Rümligen

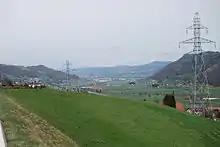
View of the Gürbe Valley from Rümligen

Rümligen had an area of . As of 2012, a total of or 75.5% is used for agricultural purposes, while or 16.6% is forested. The rest of the municipality is or 7.5% is settled (buildings or roads), or 0.4% is either rivers or lakes.